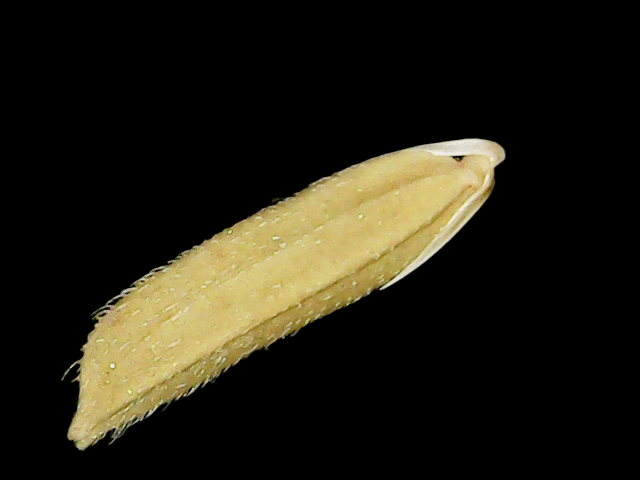
Rice variety: Binadhan20